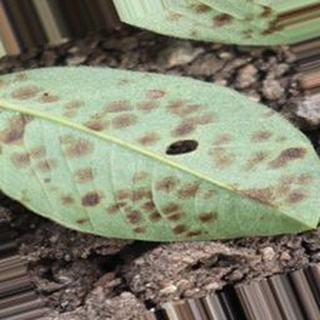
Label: groundnut_rust